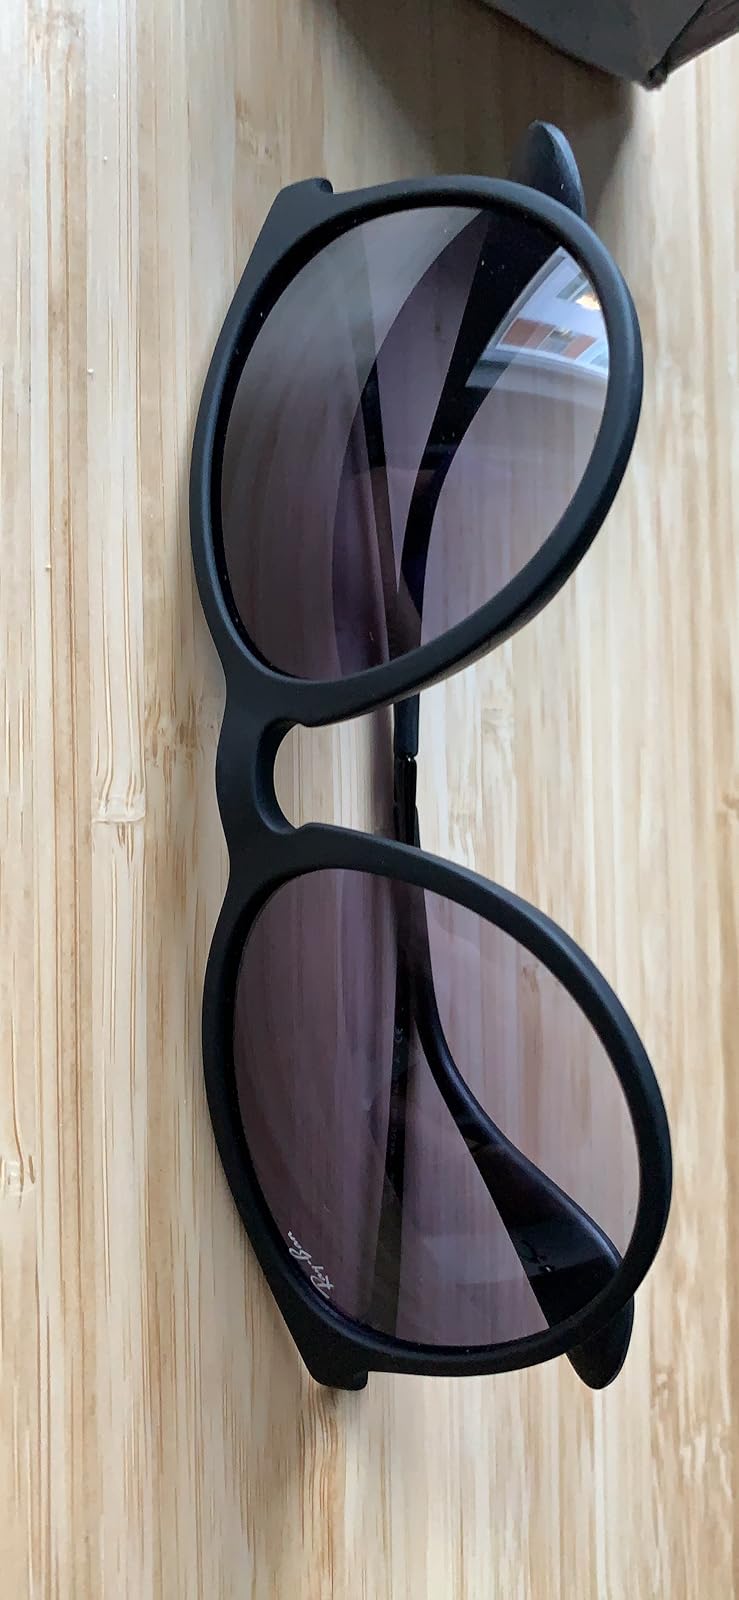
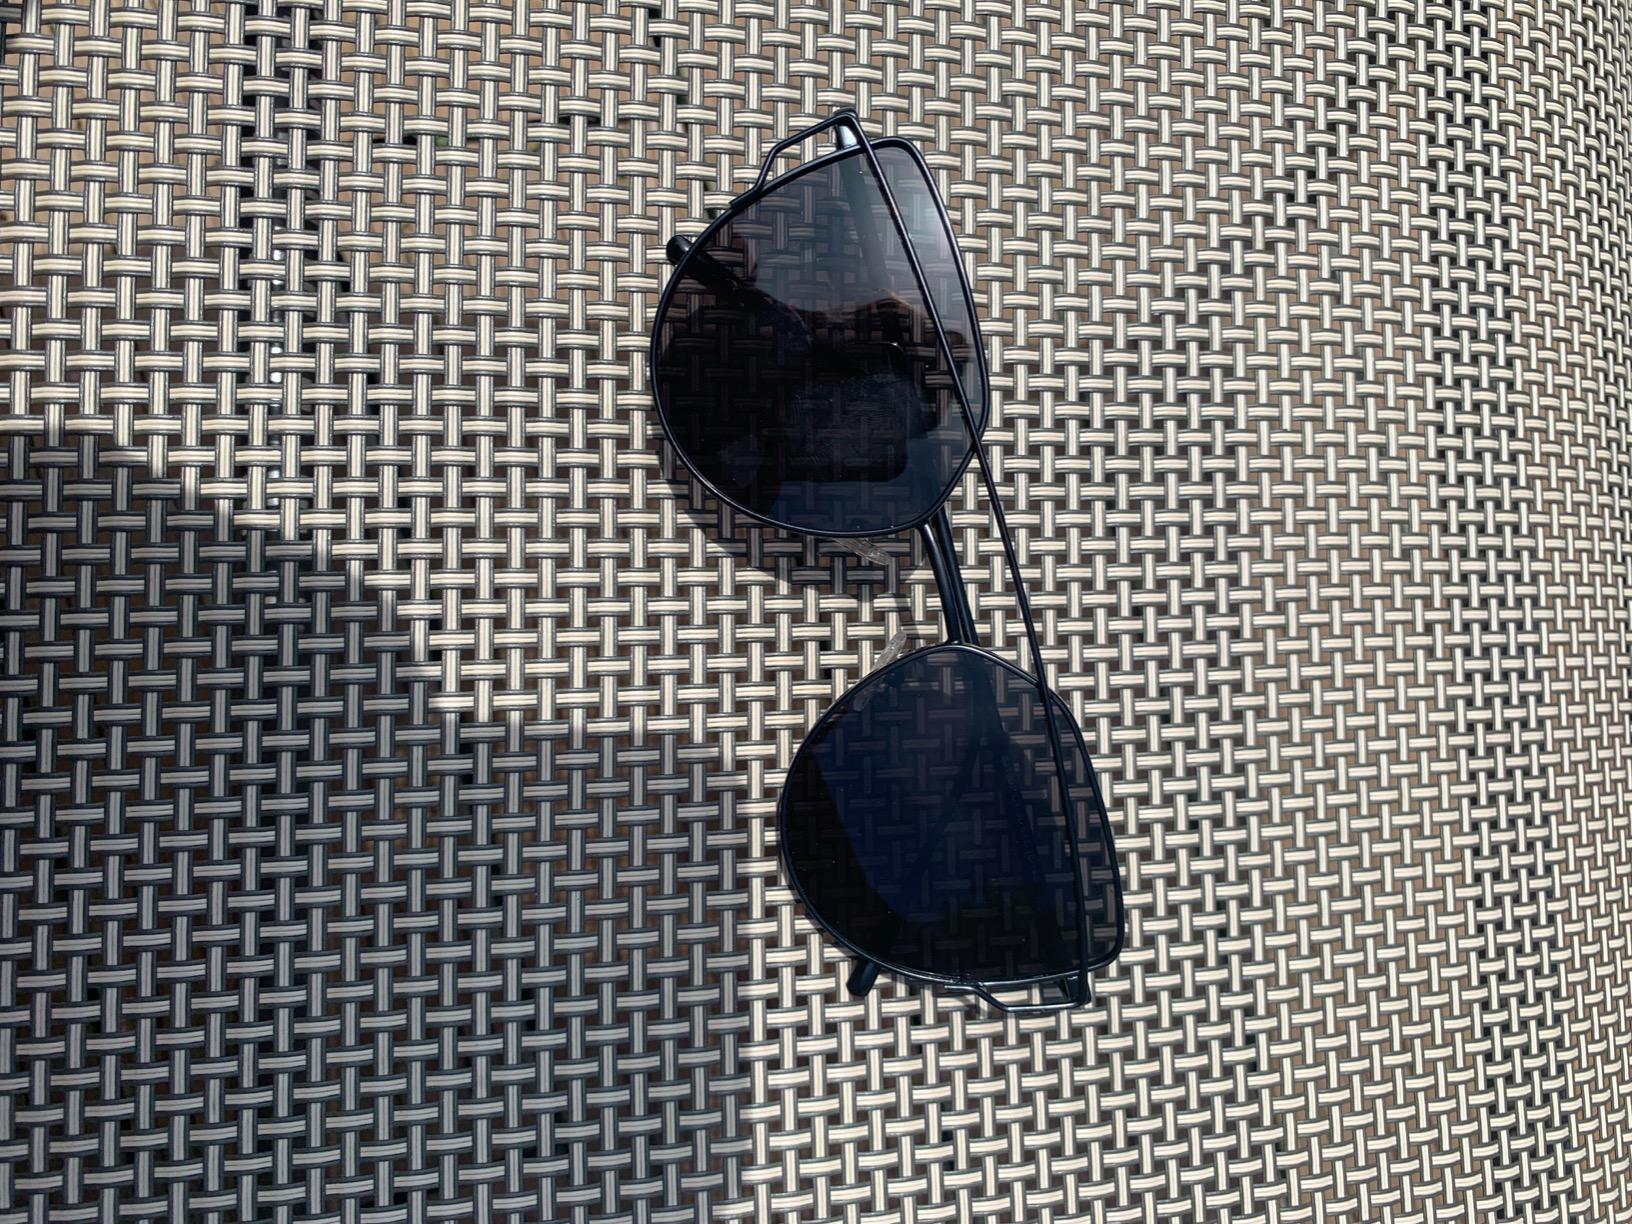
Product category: accessories_sunglasses
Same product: no